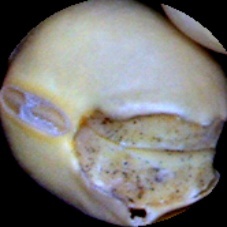
Label: Broken